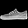
Label: Sneaker